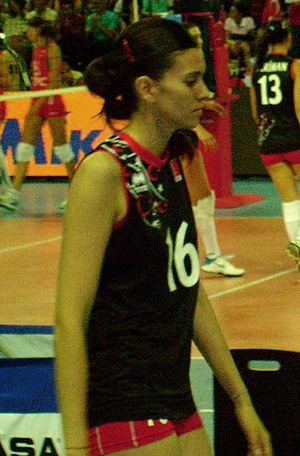
İpek Soroğlu est une ancienne joueuse de volley-ball turque née le 12 mars 1985 à Istanbul. Elle mesure 1,94 m et jouait au poste de centrale. Elle a totalisé 73 sélections en équipe de Turquie. Elle a mis un terme à sa carrière de volleyeuse professionnelle en avril 2019.